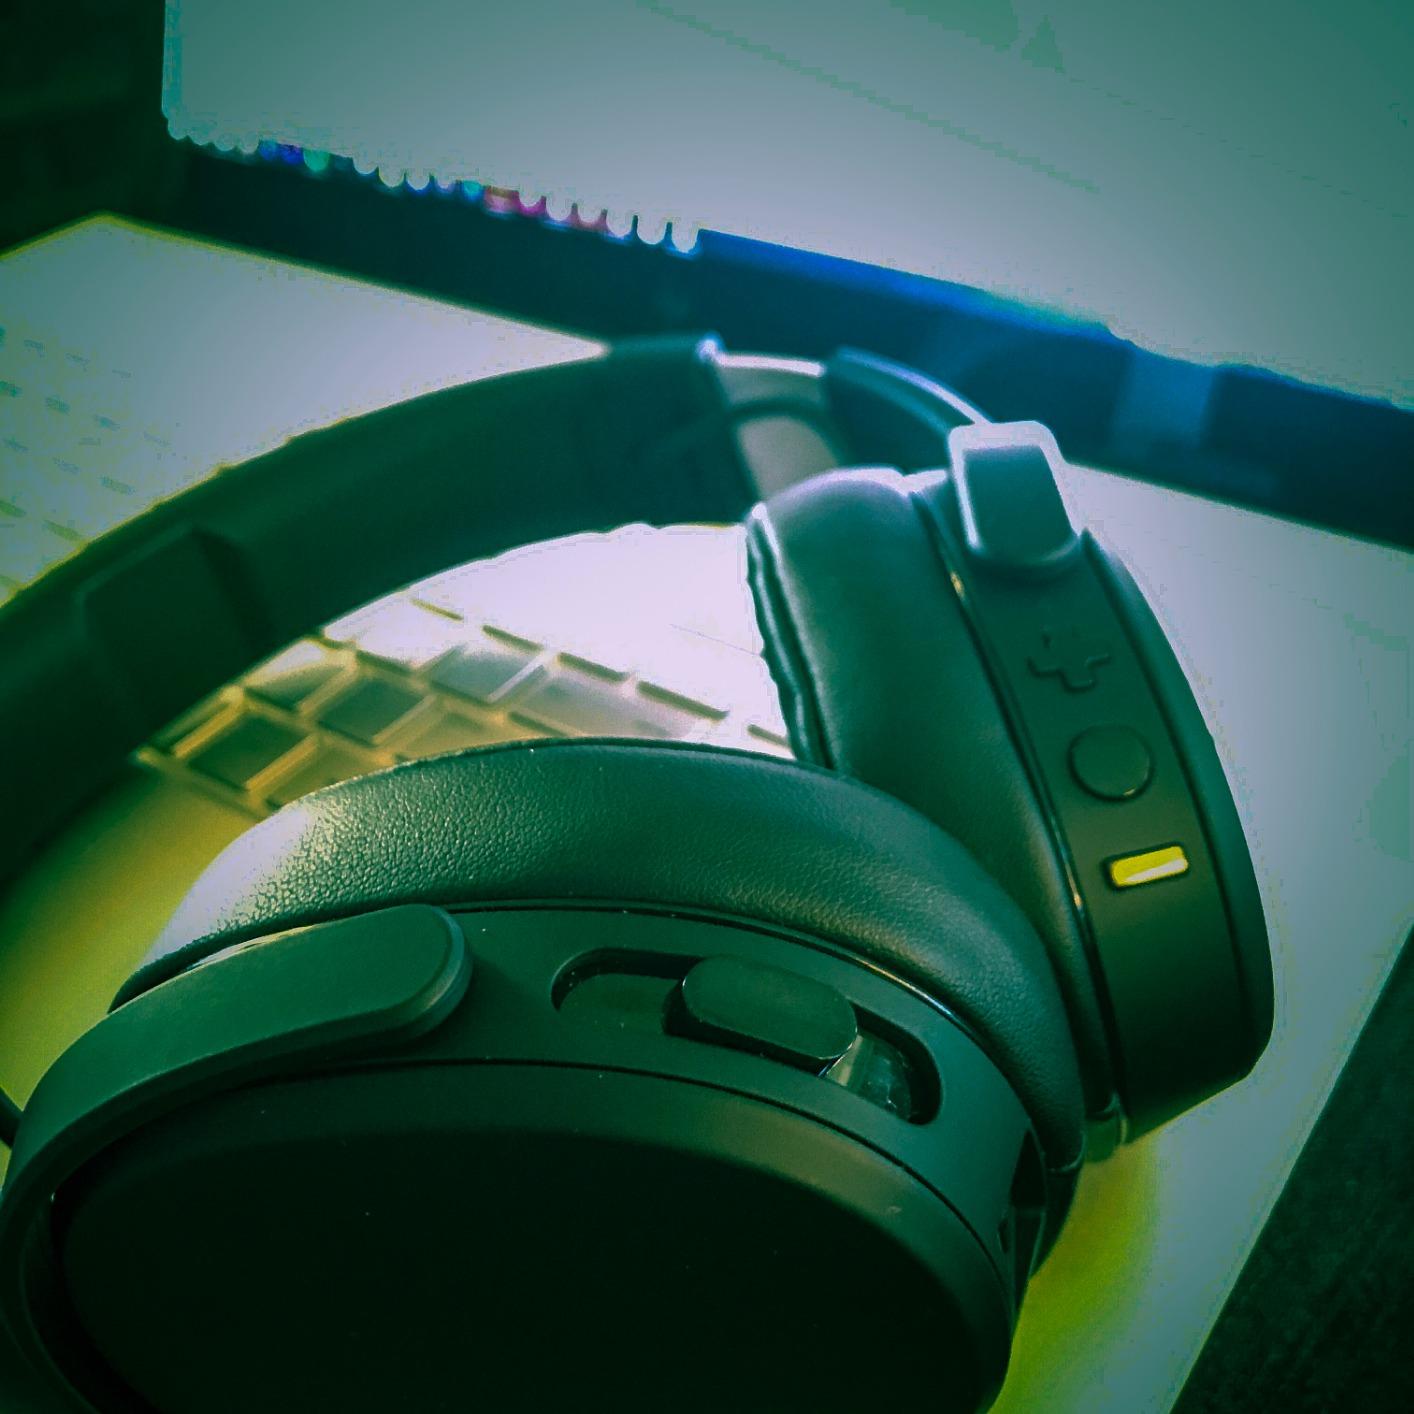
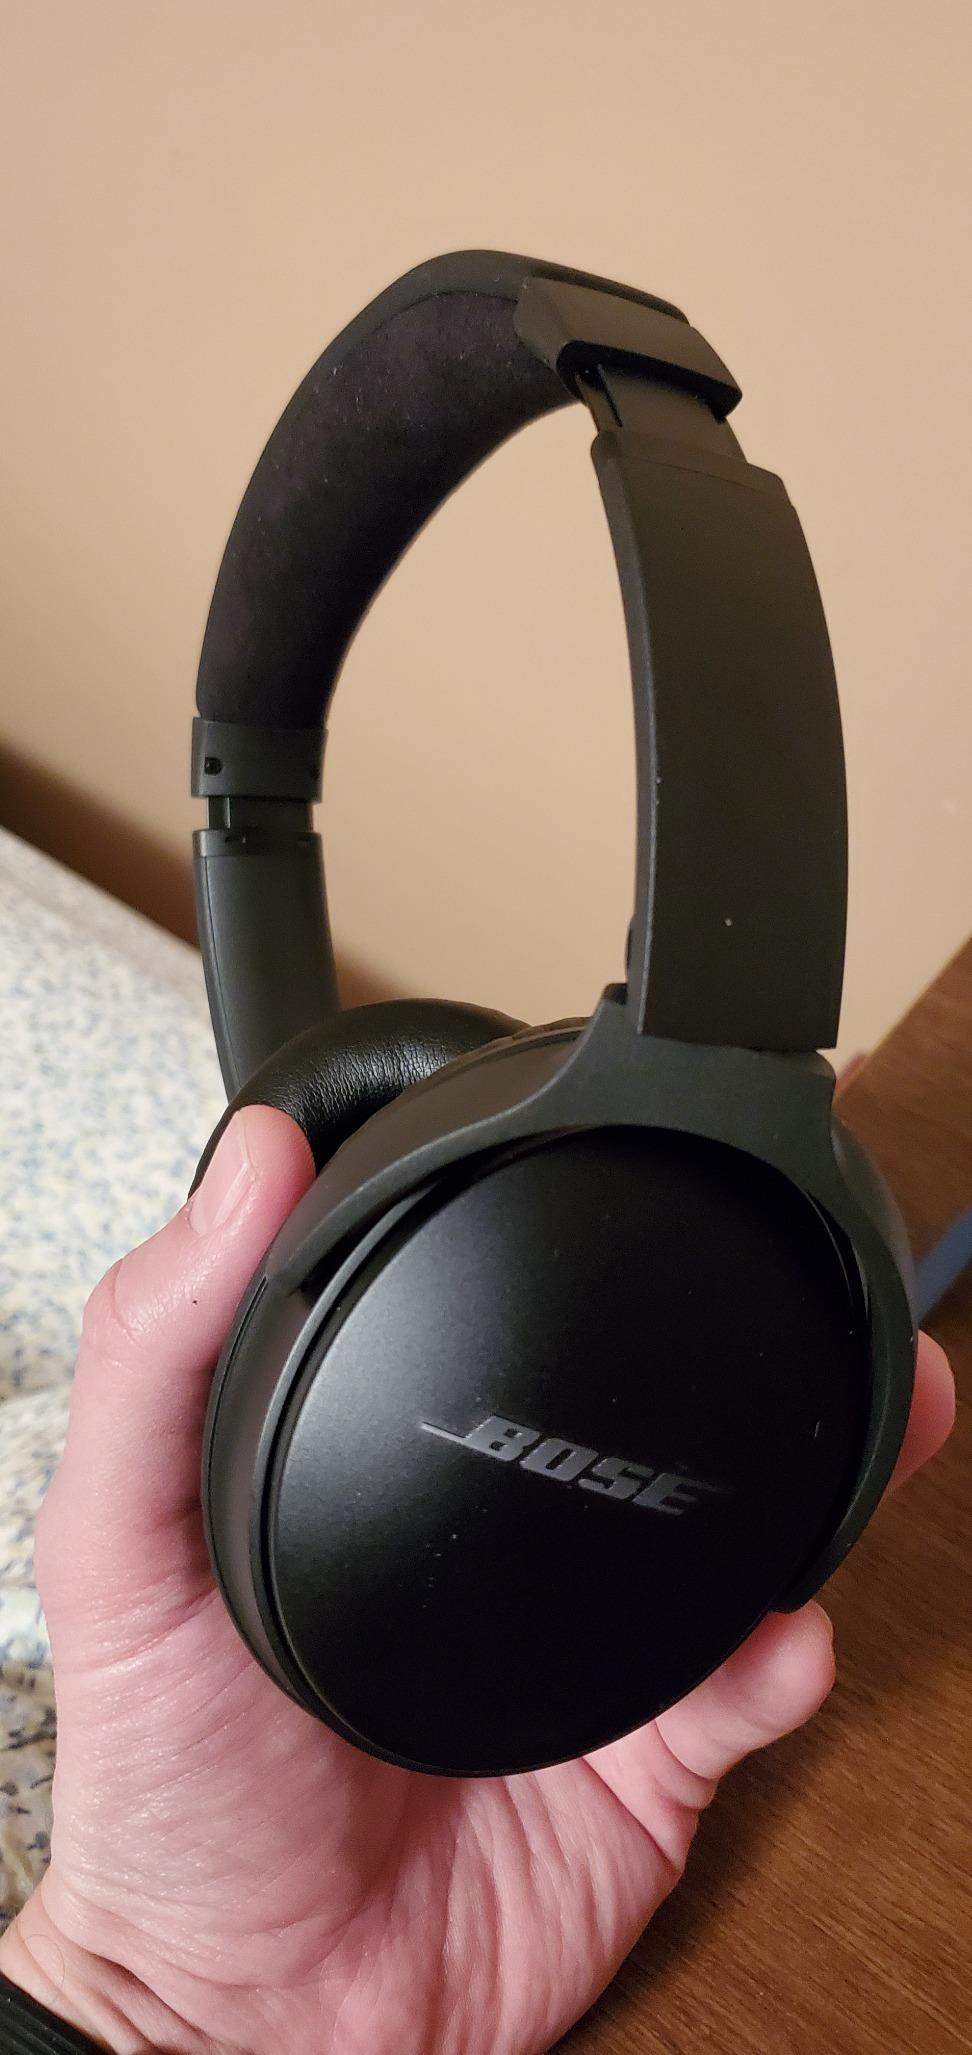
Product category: headphones
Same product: no